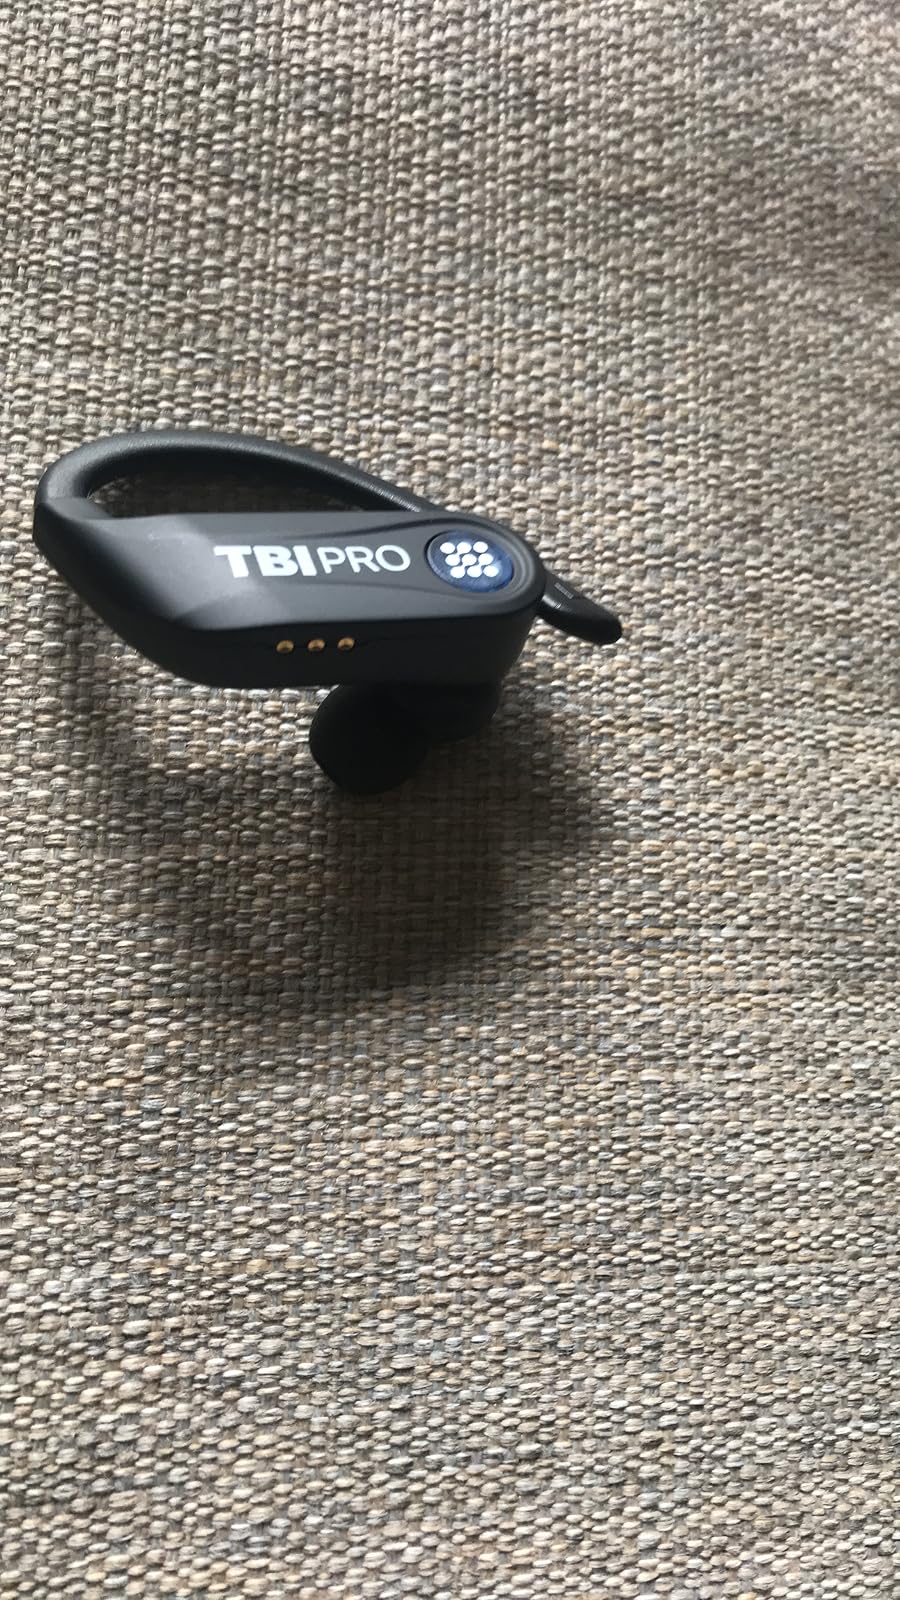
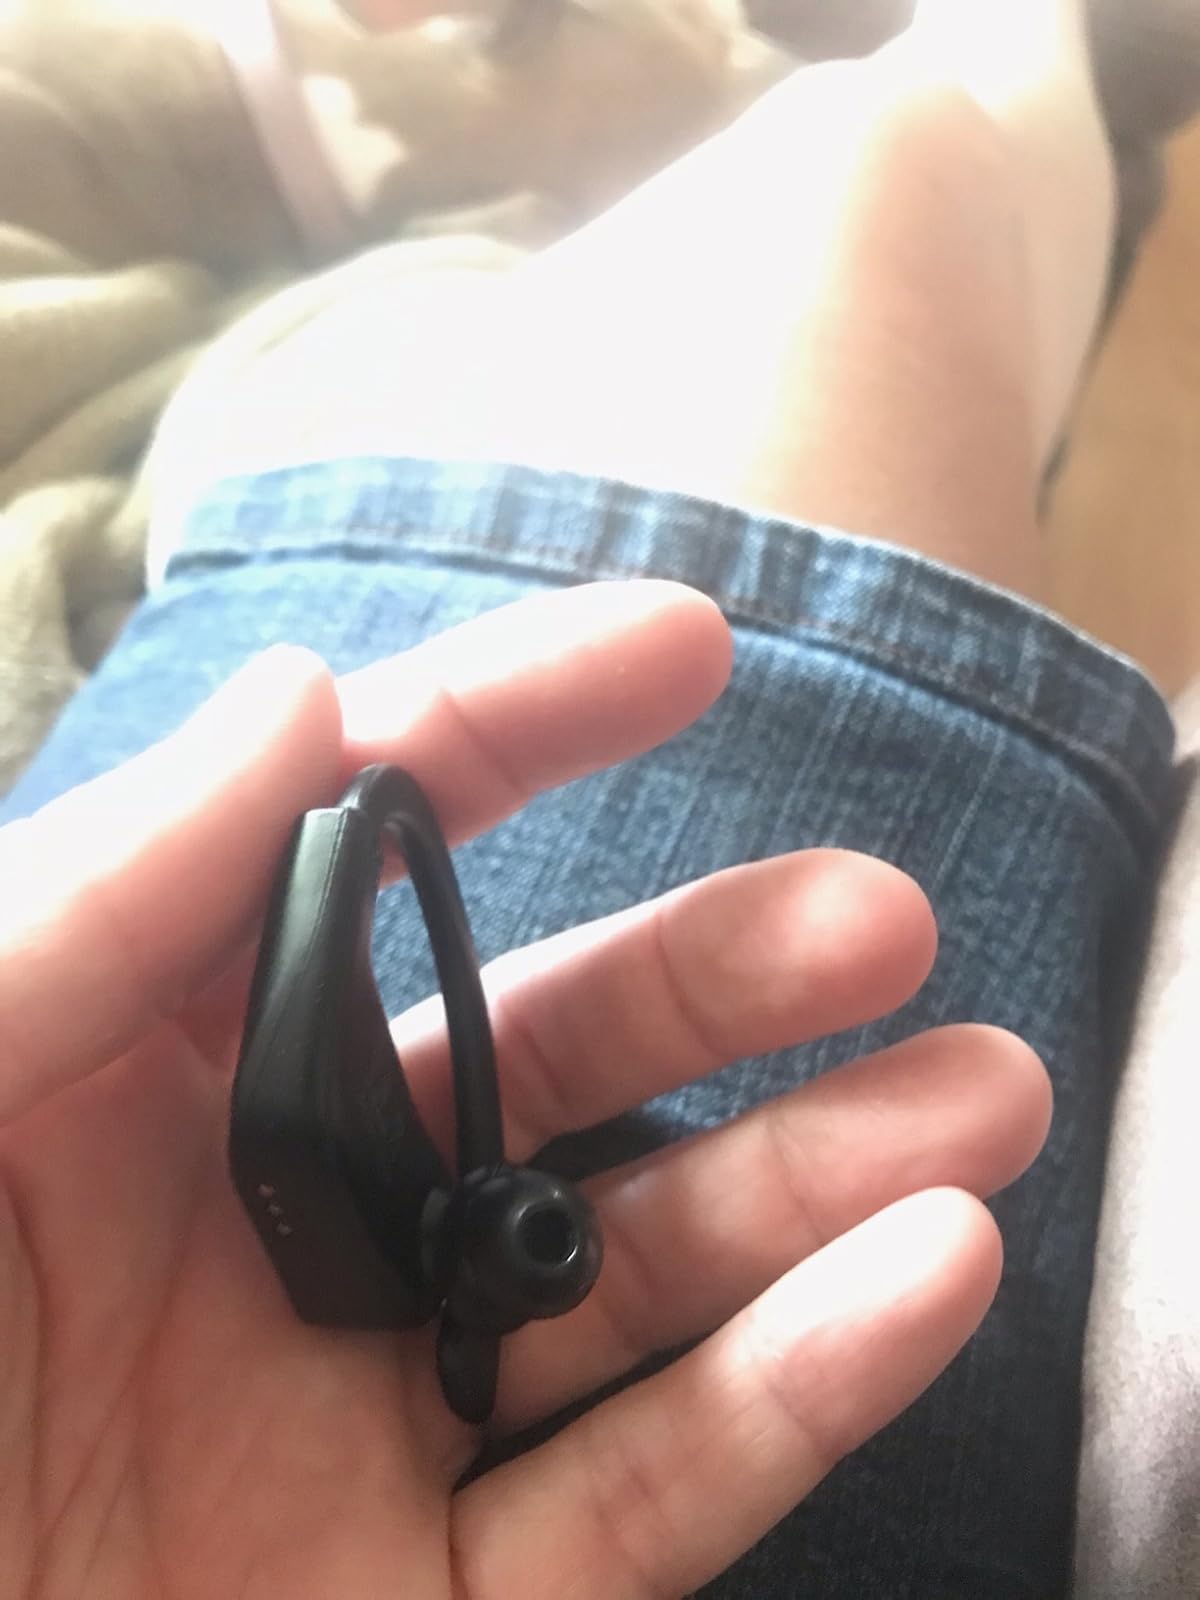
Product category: earbuds
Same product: yes